Enakkul Oruvan (2015 film)

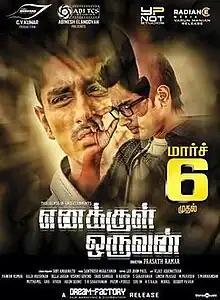
Theatrical release poster

Enakkul Oruvan is a 2015 Tamil-language psychological drama film directed by debutant Prasad Ramar and produced by C. V. Kumar. A remake of the 2013 Kannada film "Lucia" directed by Pawan Kumar, the film stars Siddharth and Deepa Sannidhi, with Santhosh Narayanan composing the film's music. It is the 25th film of Siddharth. The film was released on 6 March 2015.